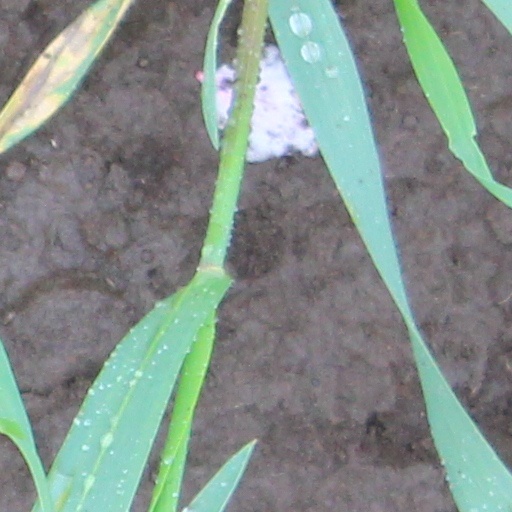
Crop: wheat